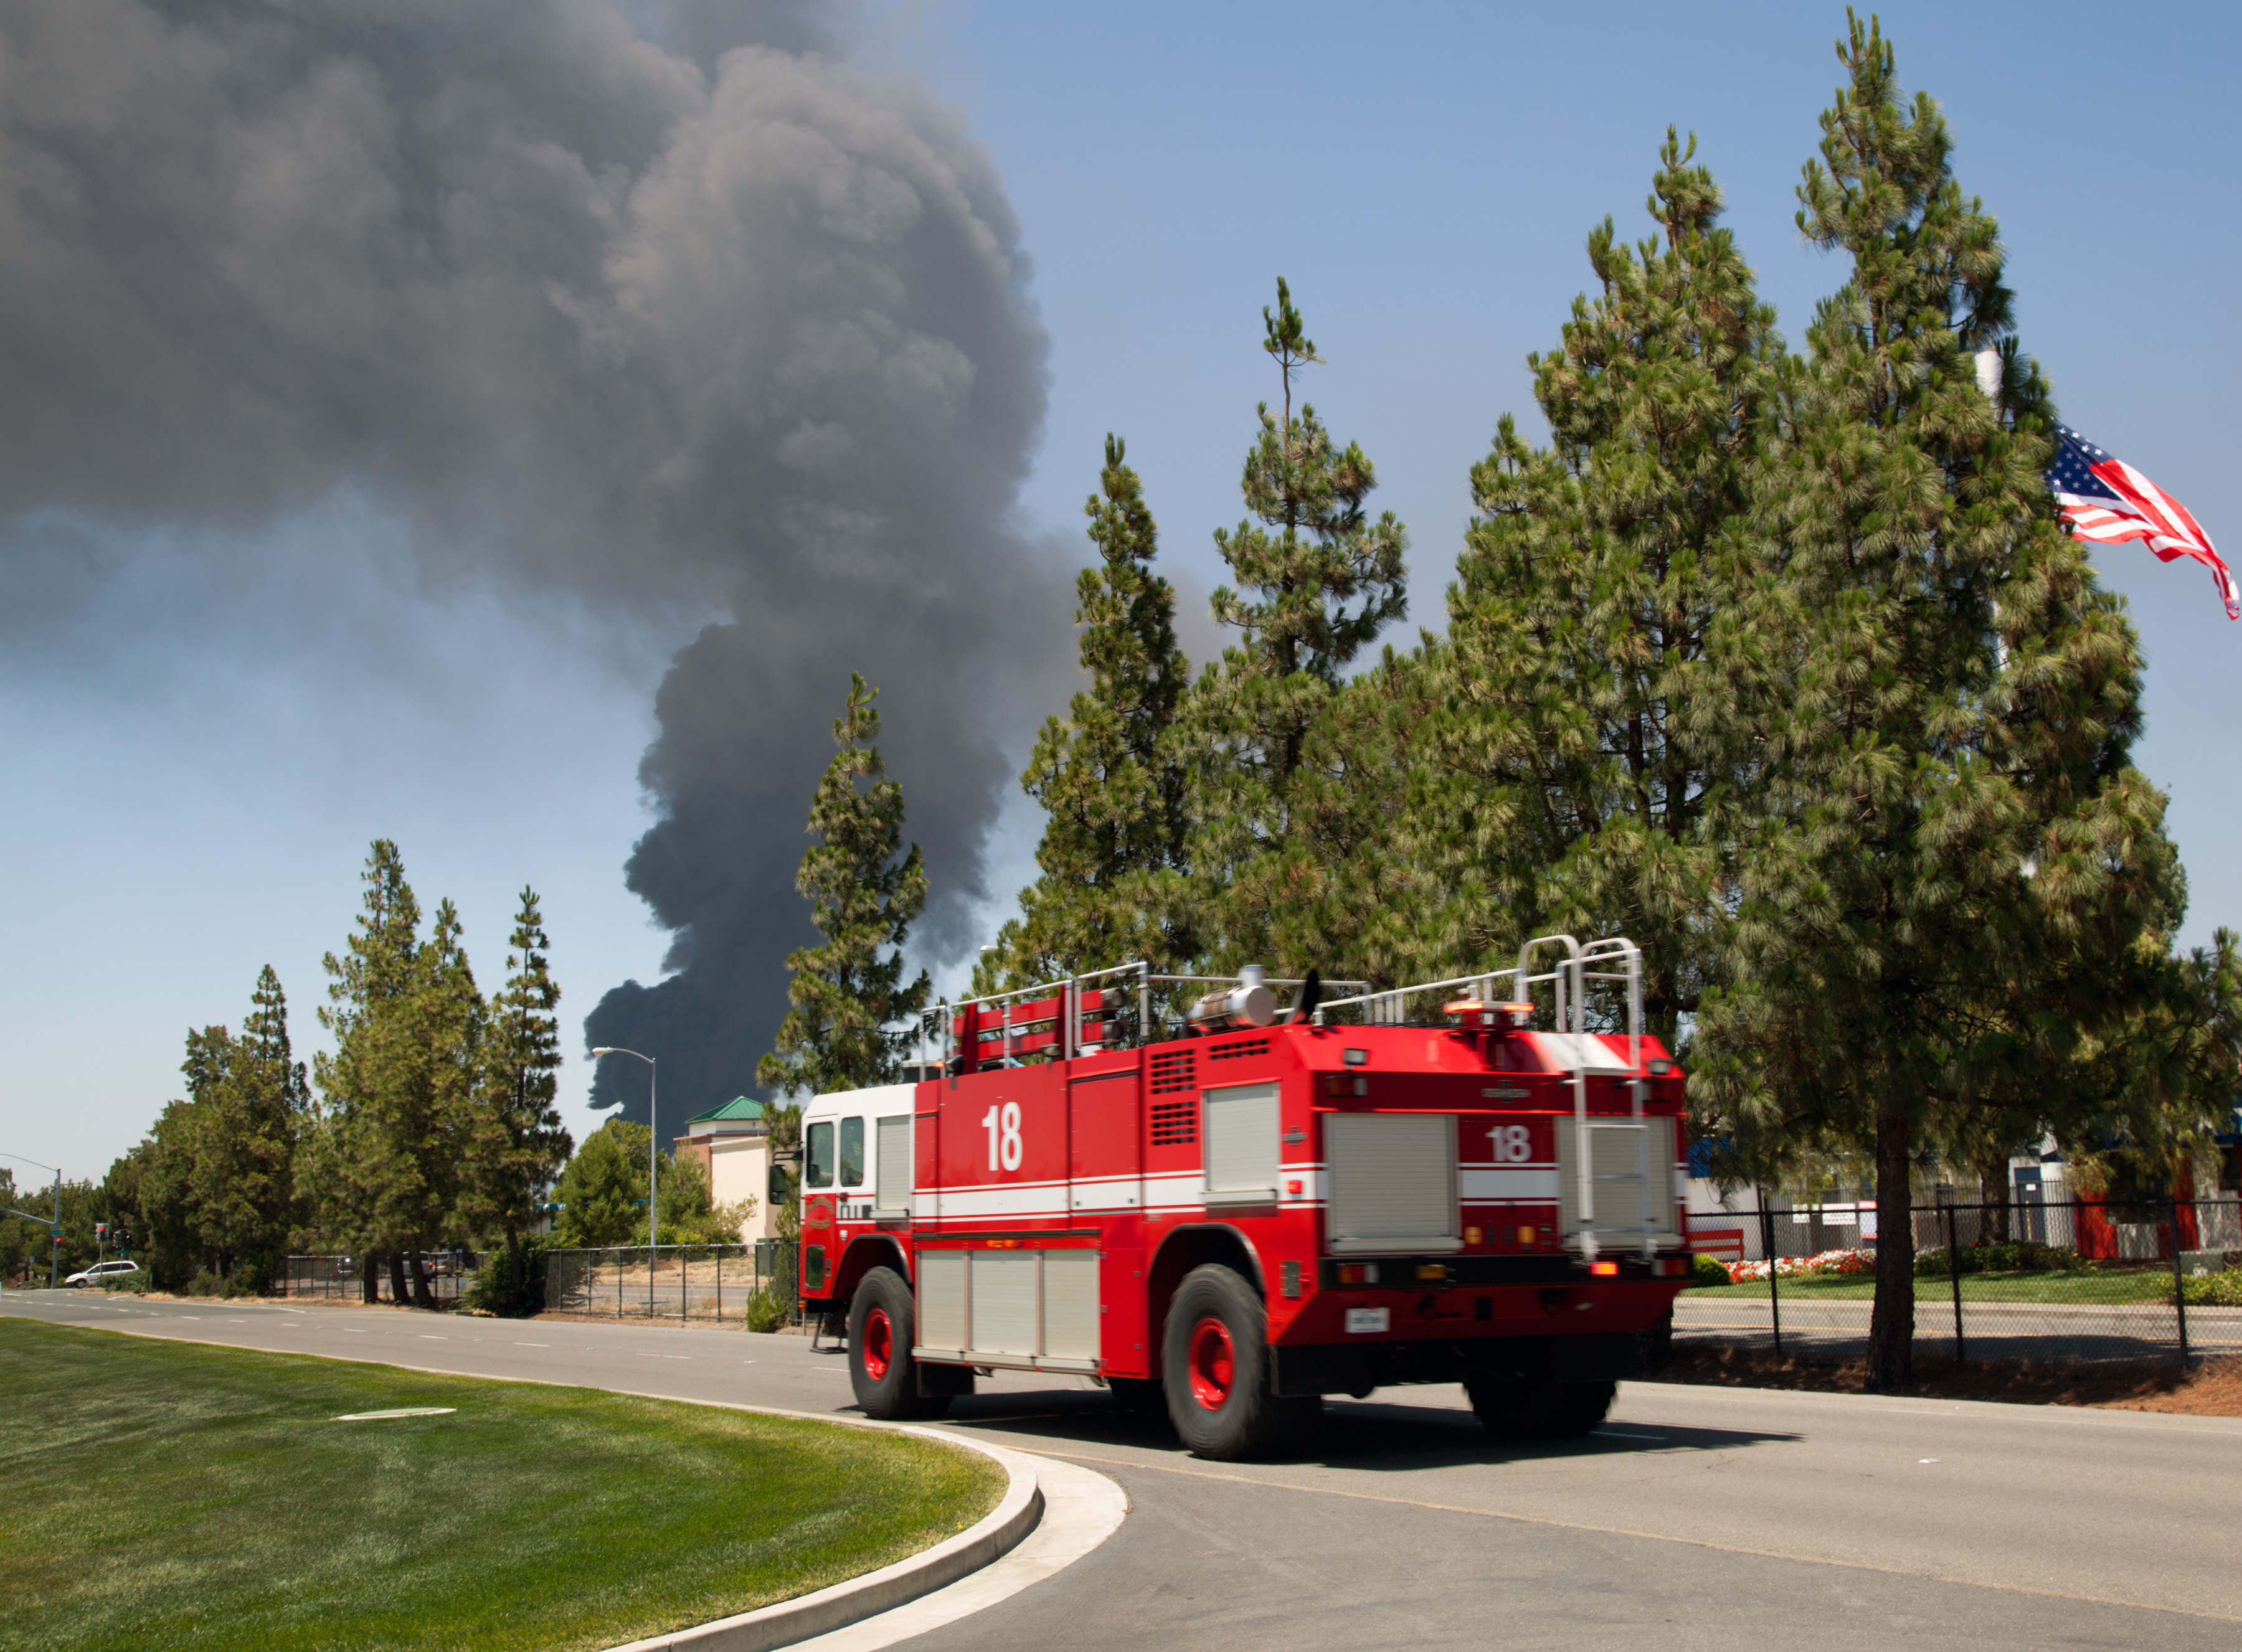
asphalt, airforce, transport, truck, vehicle, fire, california, emergency service, fire department, solano, travisafb, fairfield, macroplastics, 4alarm, residential area